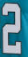
Number: 2